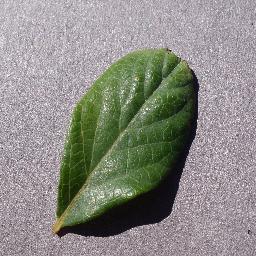
Label: Blueberry___healthy